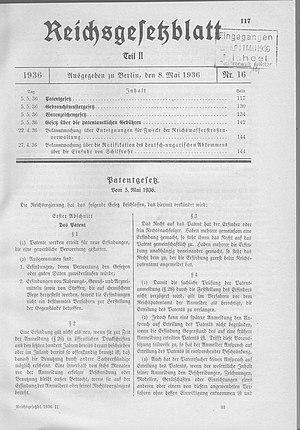
La Patentgesetz, dans le droit allemand, garantit, avec le droit des marques, la propriété sur le caractère immatériel et le design des produits innovants.